Utthita Parshvakonasana

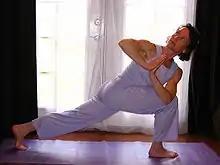
Parivritta Parshvakonasana

A twisting asana, Parivritta Parshvakonasana (reversed side angle pose), is obtained by reversing the direction of turn of the thorax. The opposite elbow is brought to the forward knee; this is a useful preparatory pose. In the full pose, the hand is brought to the floor on the outside of the front foot, and the other hand is stretched forwards in line with the body over the head, with the gaze directed upwards.